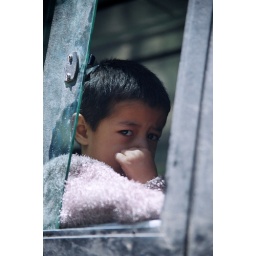
boy in the bus